Roman Kramsztyk

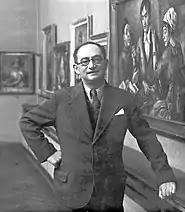
Roman Kramsztyk at the opening of his solo show in Warsaw, November 1932

Roman Kramsztyk (18 August 1885 – 6 August 1942) was a Polish realist painter of Jewish descent in the interwar period. He was shot dead in the Warsaw Ghetto in 1942. His work was also part of the painting event in the art competition at the 1928 Summer Olympics.